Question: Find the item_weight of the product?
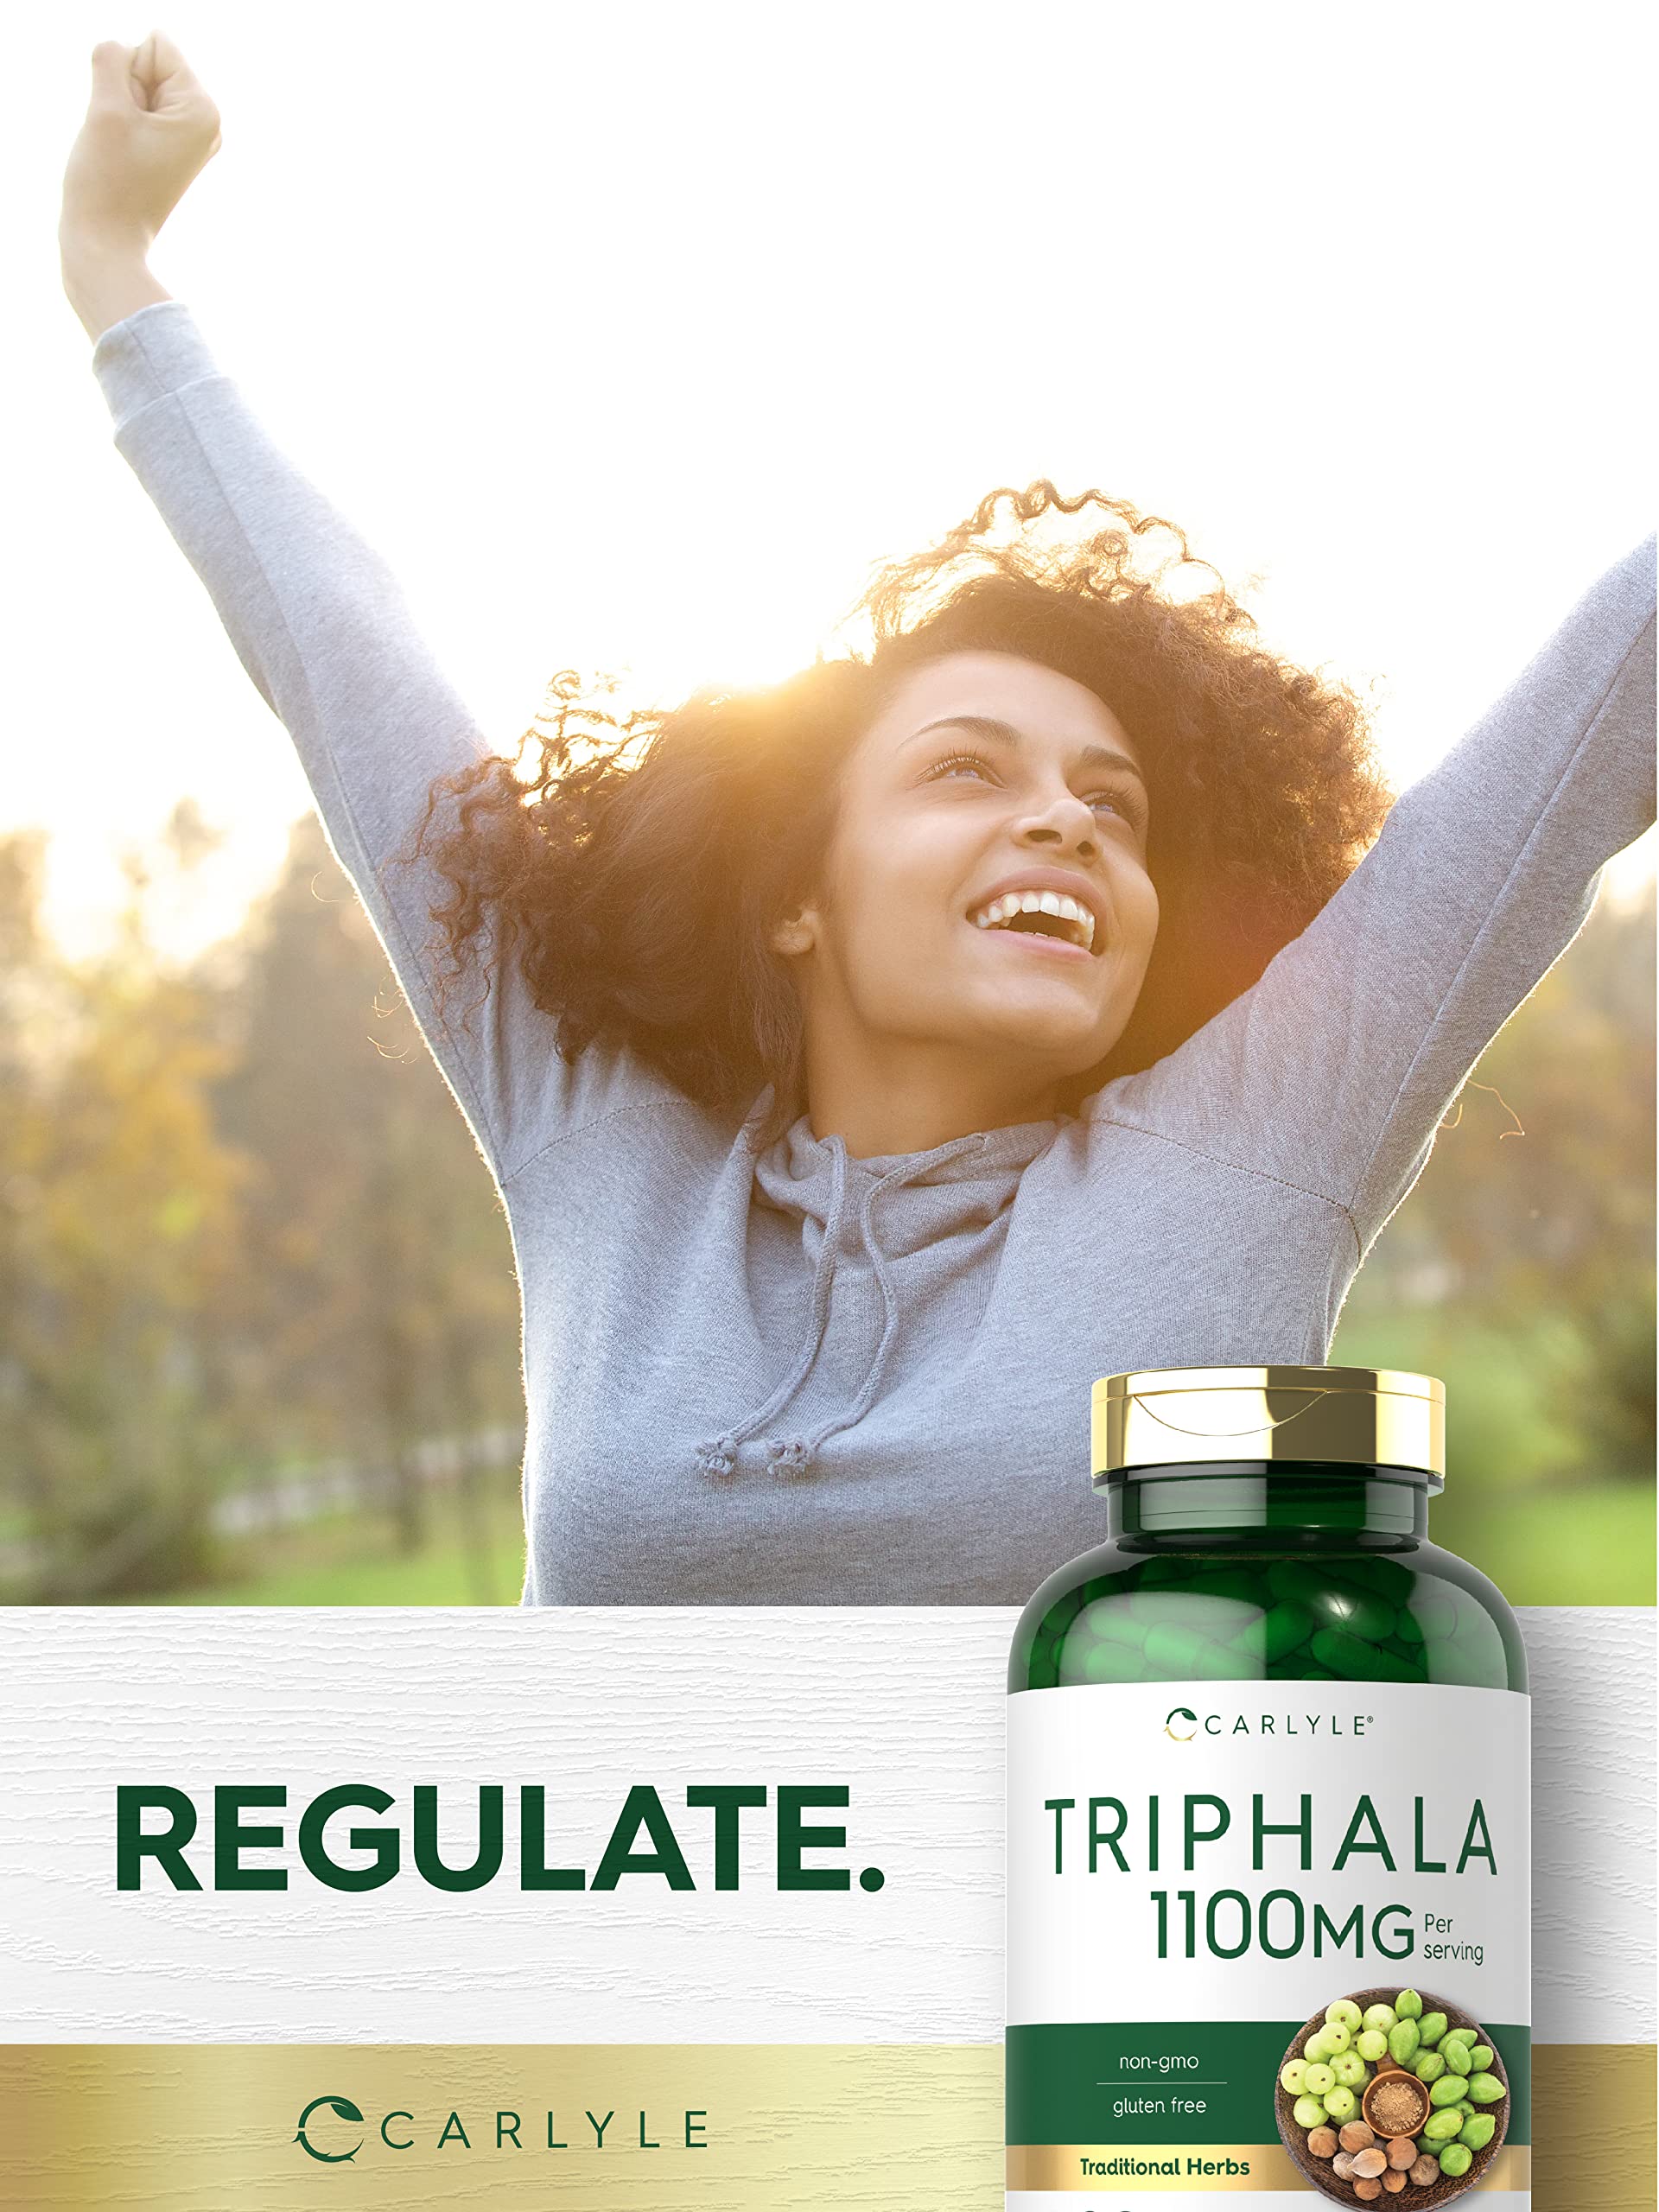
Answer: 1100.0 milligram